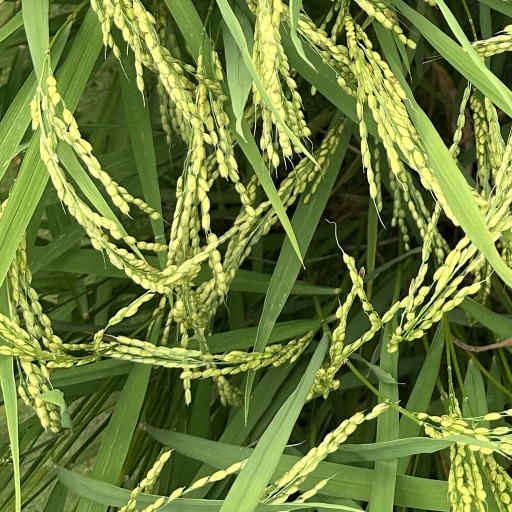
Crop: rice